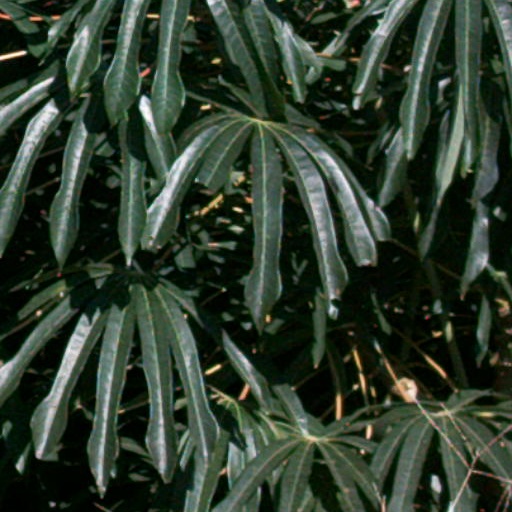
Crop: cassava